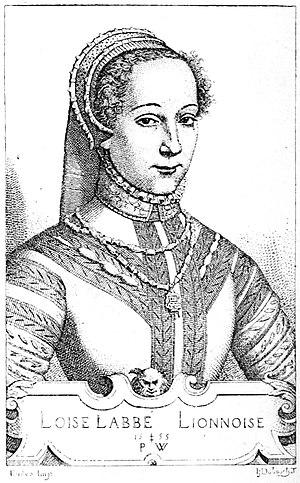
Portait de Louise Labé par Pierre Woeiriot.
La poésie philosophique ou la poésie de la pensée est un genre littéraire combinant poésie et philosophie. Les poèmes à contenu philosophique réconcilient deux types de productions littéraires souvent opposés sous l'angle de la rationalité. La poésie d'une part, produit fréquemment un discours irrationnel proche du mythe : elle vise surtout l'esthétique. Le terme « poésie » et ses dérivés viennent également du grec ancien ποίησις, dérivé de ποιεῖν qui signifie « faire, créer » : le poète est donc un créateur, un inventeur de formes expressives. La philosophie d'autre part, produit un discours rationnel par l'intermédiaire du logos. Le mot philosophie désigne une activité et une discipline existant depuis l'Antiquité. Différents buts peuvent lui être attribués, de la recherche de la vérité, et de la méditation sur le bien et le beau, à celle du sens de la vie, et du bonheur, mais elle consiste plus largement dans l'exercice systématique de la pensée et de la réflexion. Ancrée dès ses origines dans le dialogue et le débat d'idées, la philosophie peut également se concevoir comme une activité d'analyse, de définition, de création ou de méditation sur des concepts.
Louise Labé née vers 1524 à Lyon, morte le 25 avril 1566 à Parcieux-en-Dombes où elle fut enterrée, est une poétesse française surnommée « La Belle Cordière ». Elle fait partie des poètes en activité à Lyon pendant la Renaissance.